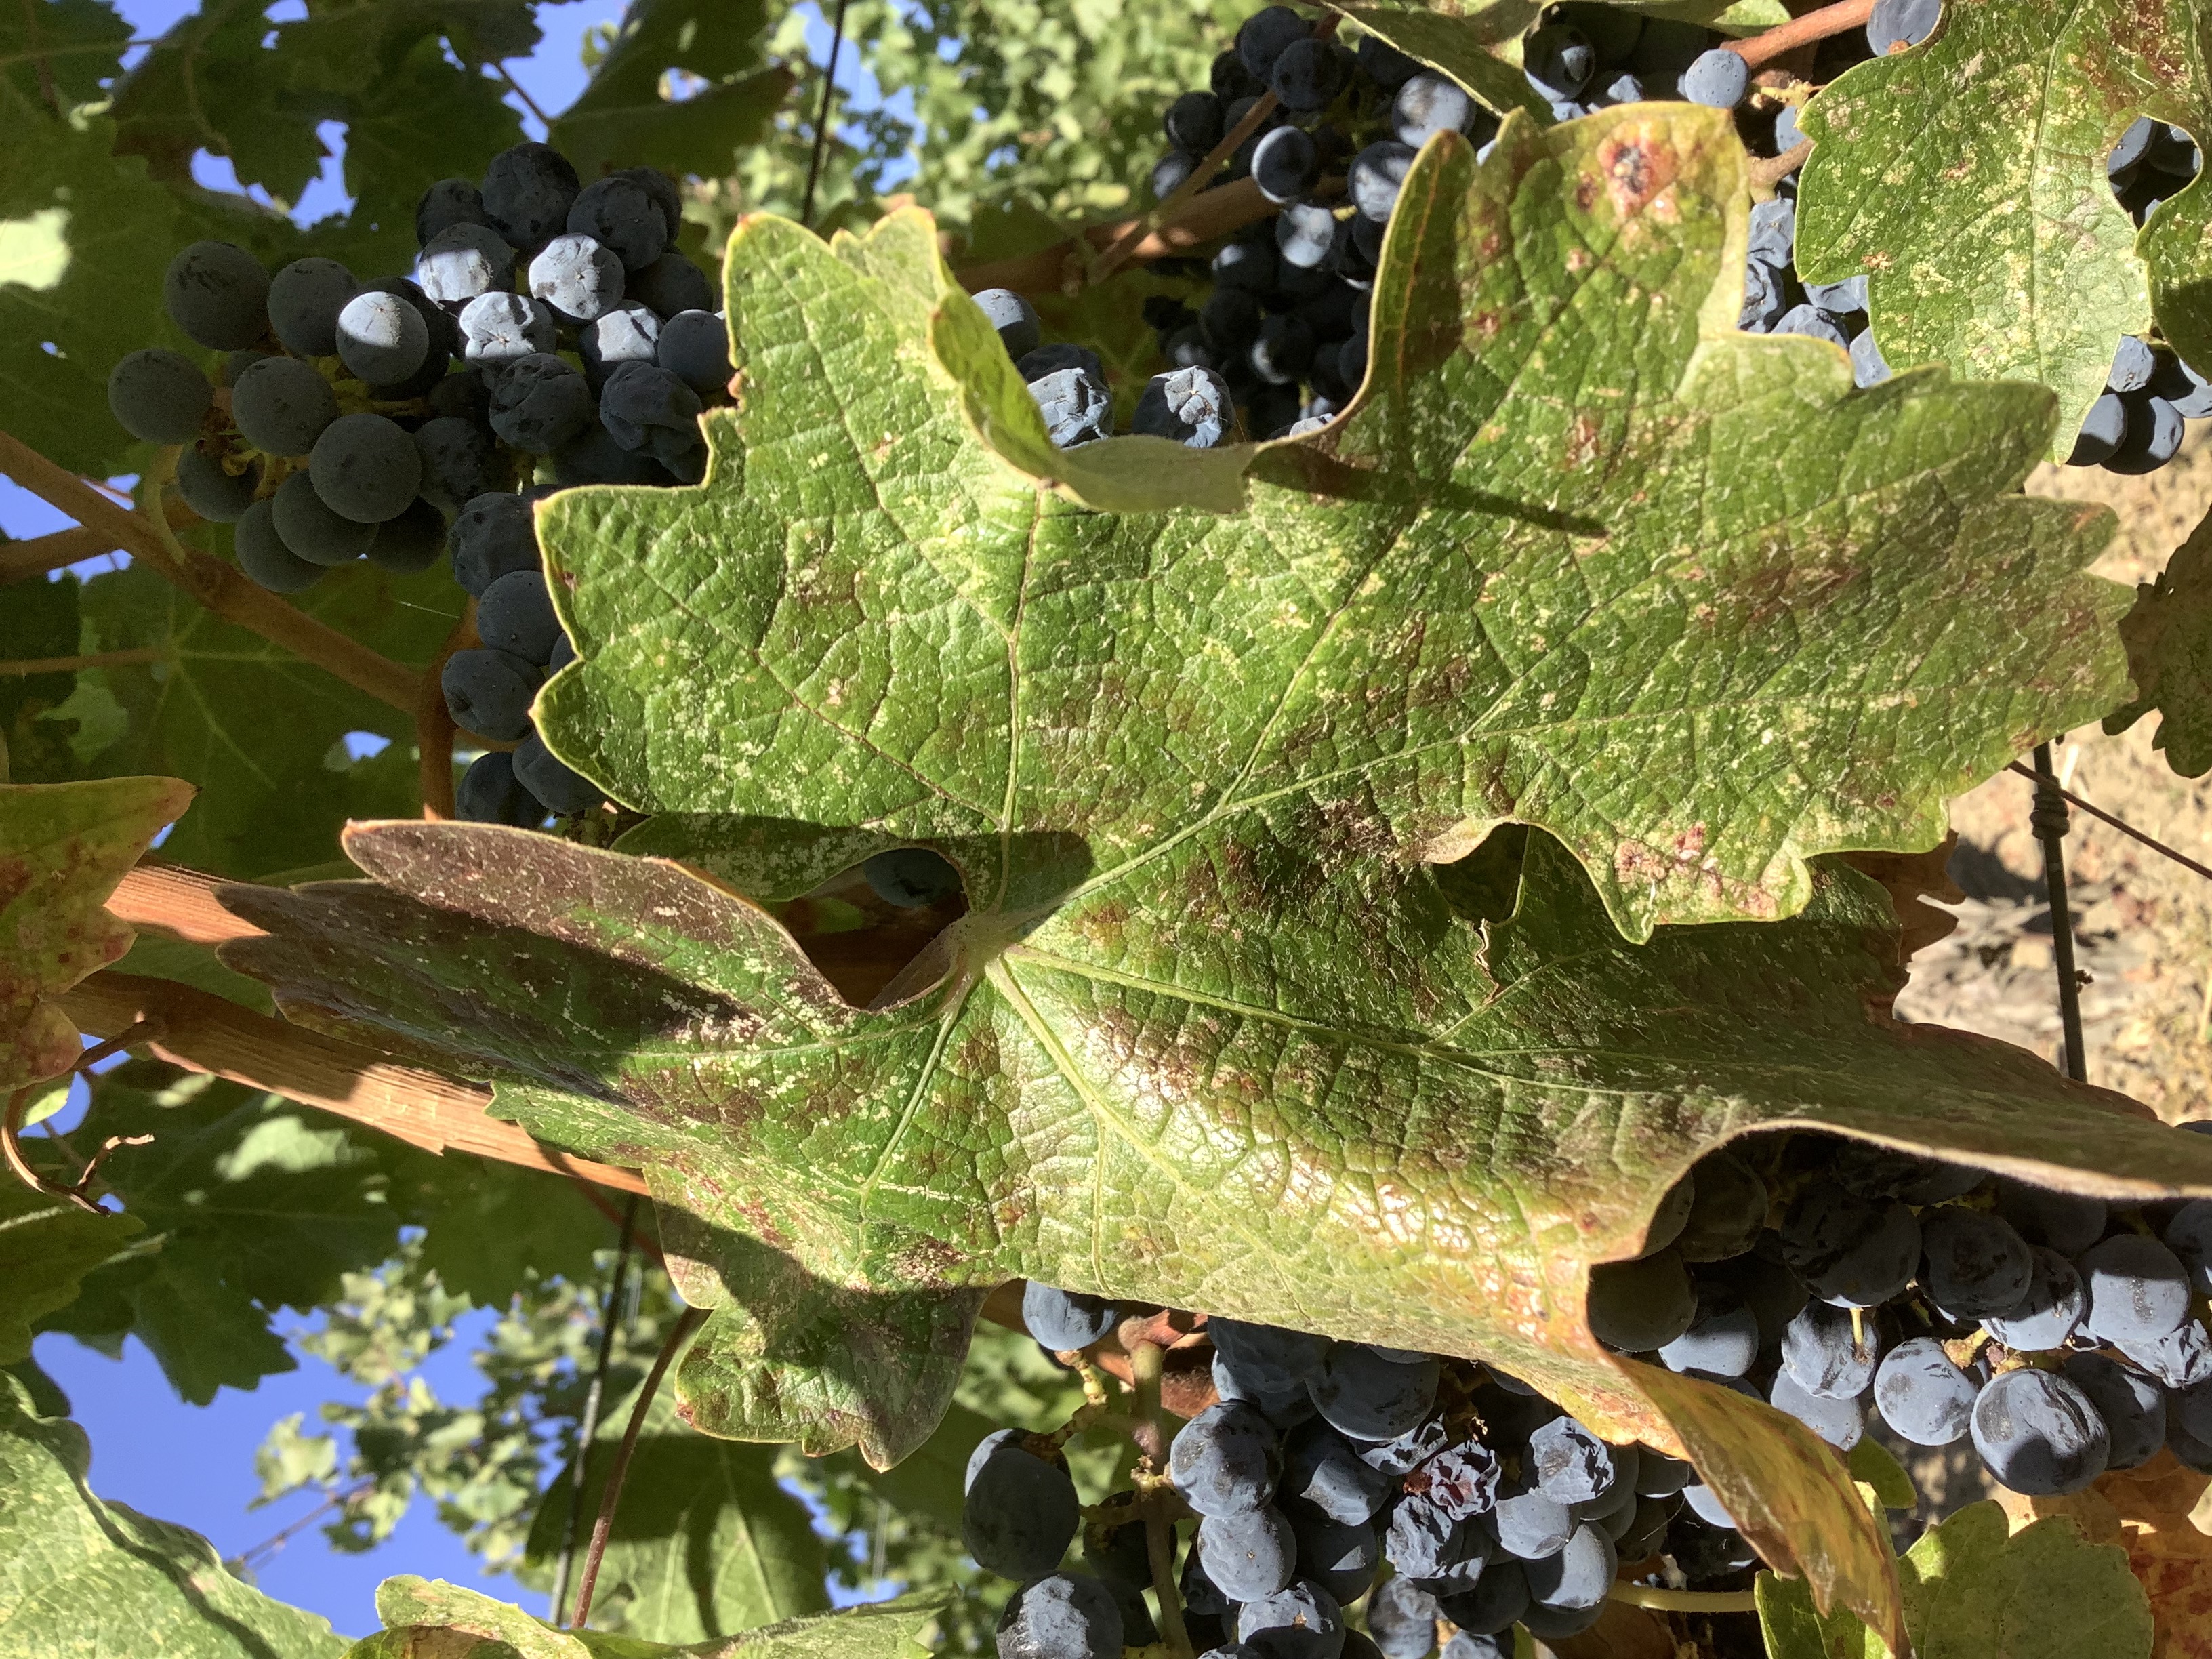
Label: Red Blotch